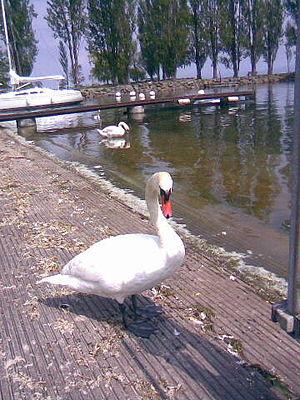
Porte d'auvernier, suisse, en 2012
Auvernier est une localité et une ancienne commune suisse du canton de Neuchâtel, située dans la région Littoral. Depuis 2013, elle fait partie de la commune de Milvignes.